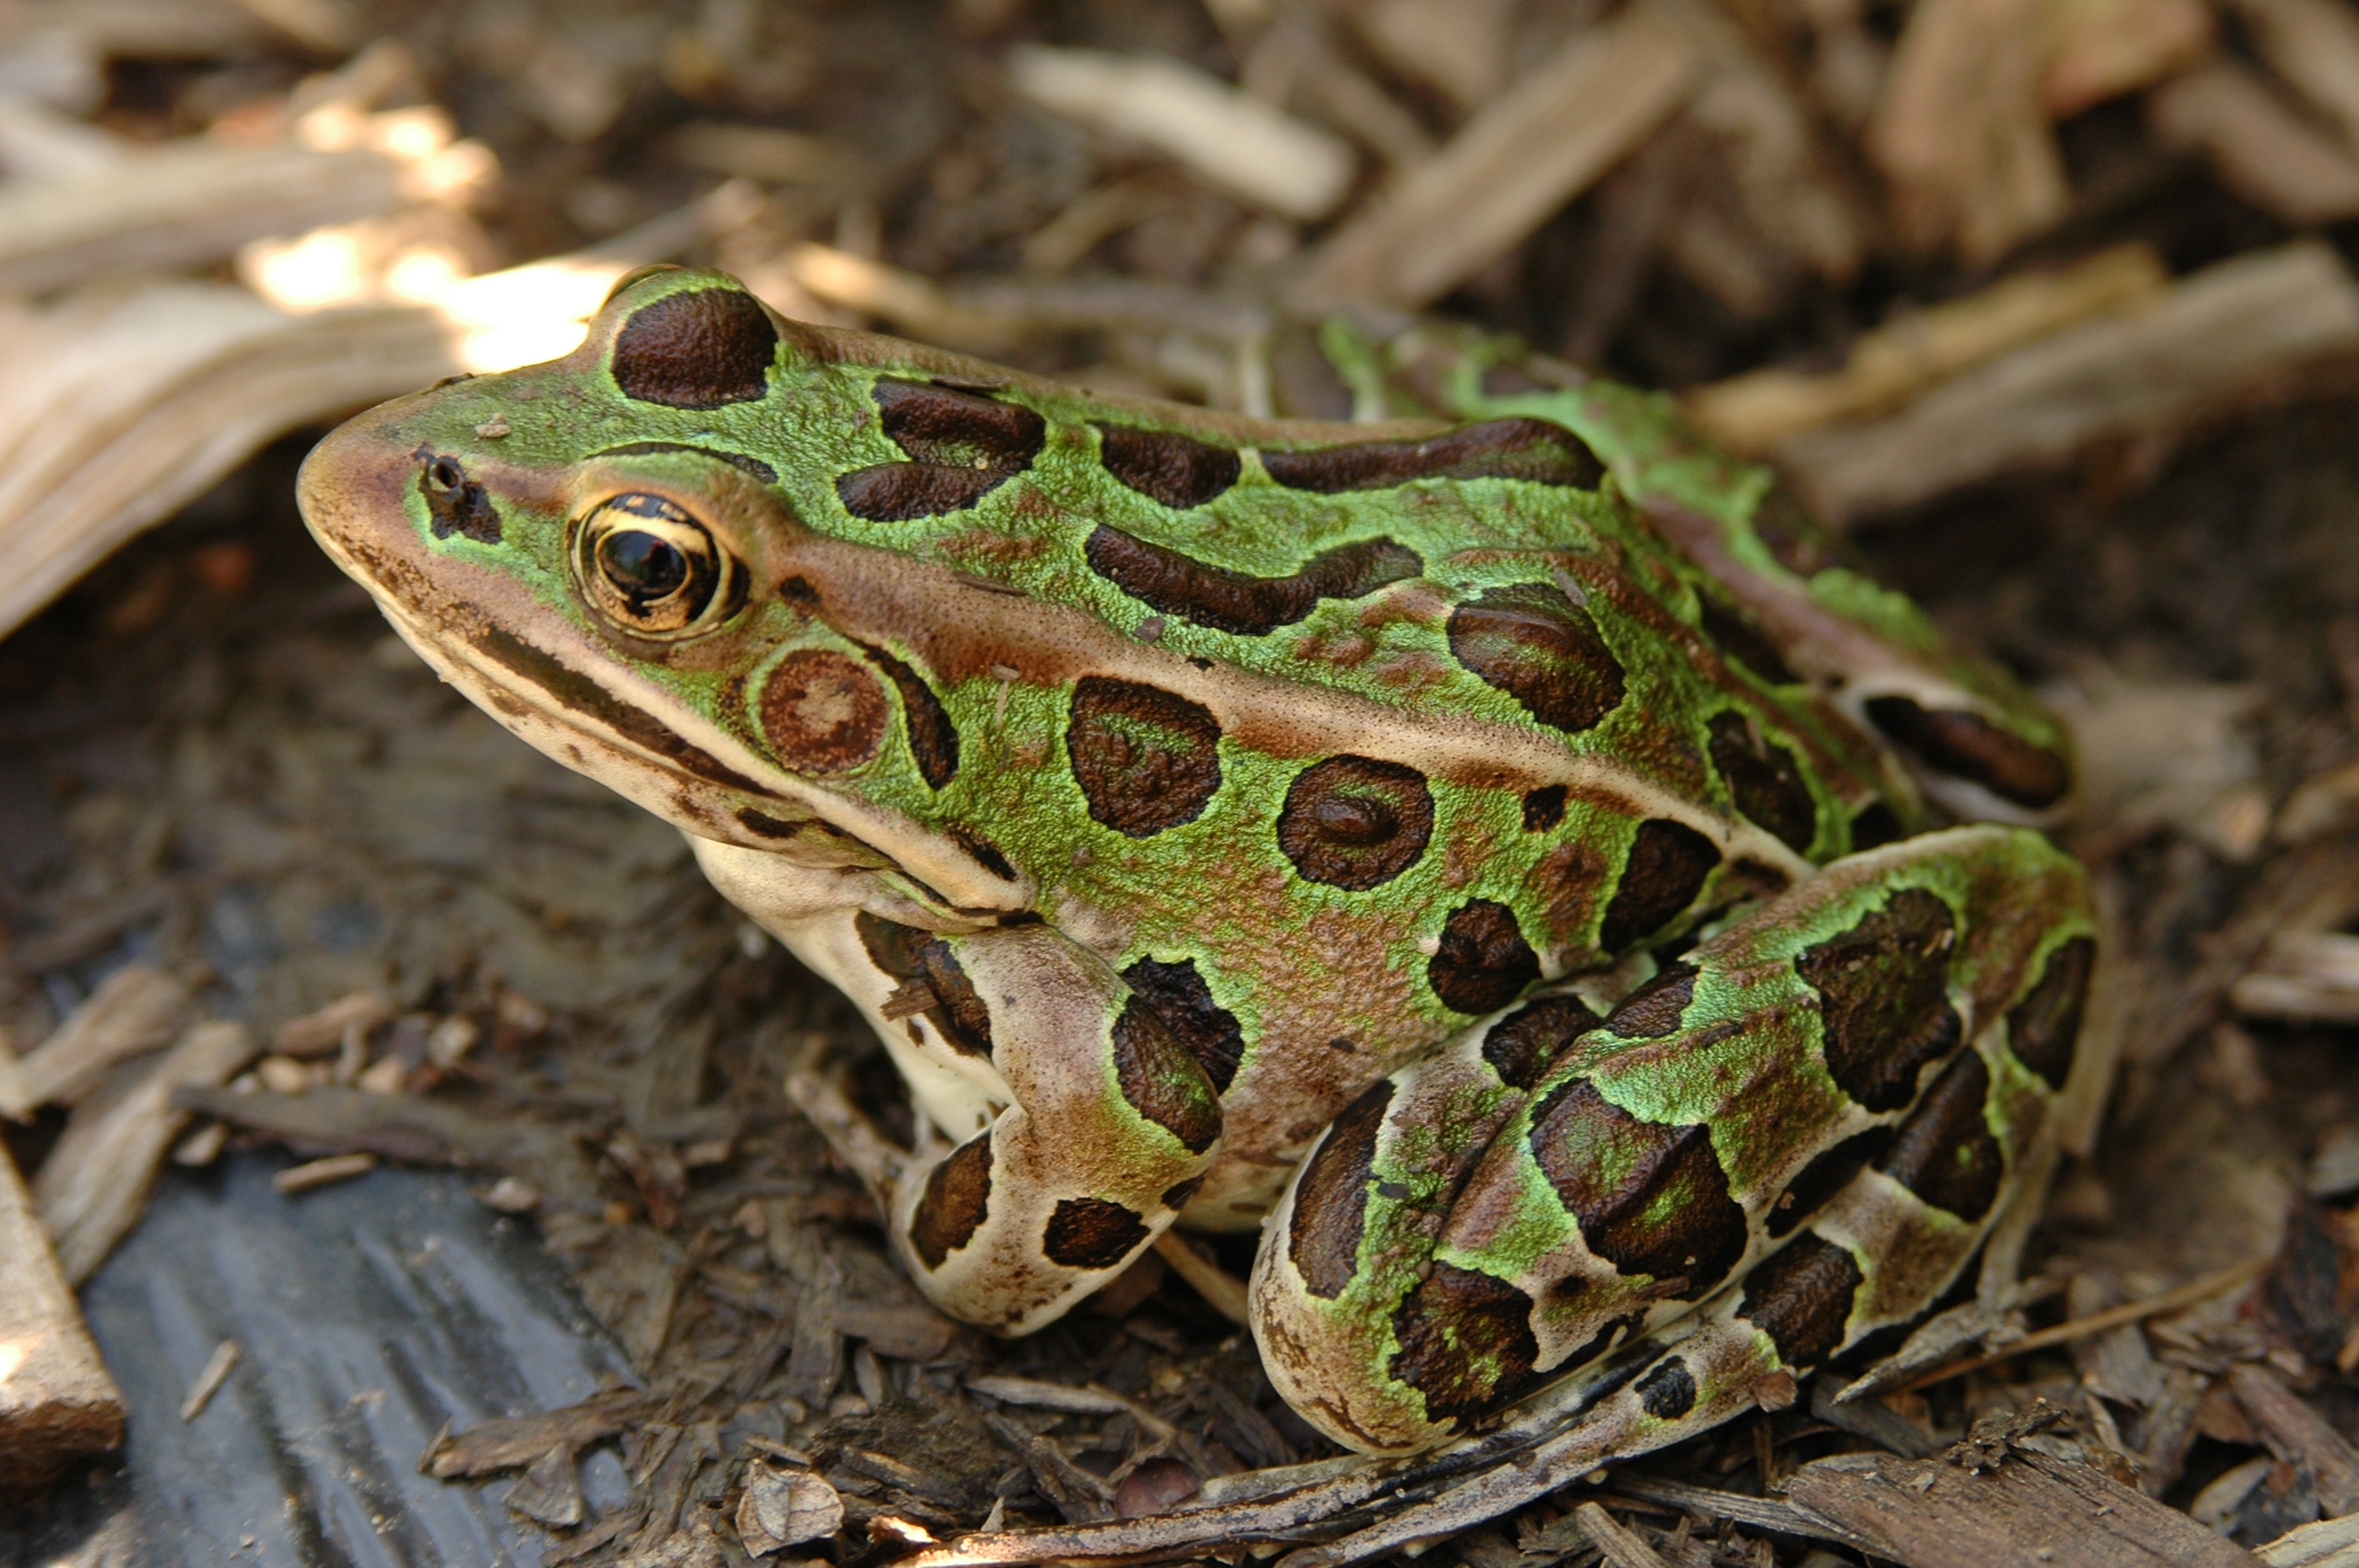
nature, pond, wildlife, green, frog, toad, amphibian, fauna, wild animal, vertebrate, lacerta, gerardo, bullfrog, ranidae, lacertidae